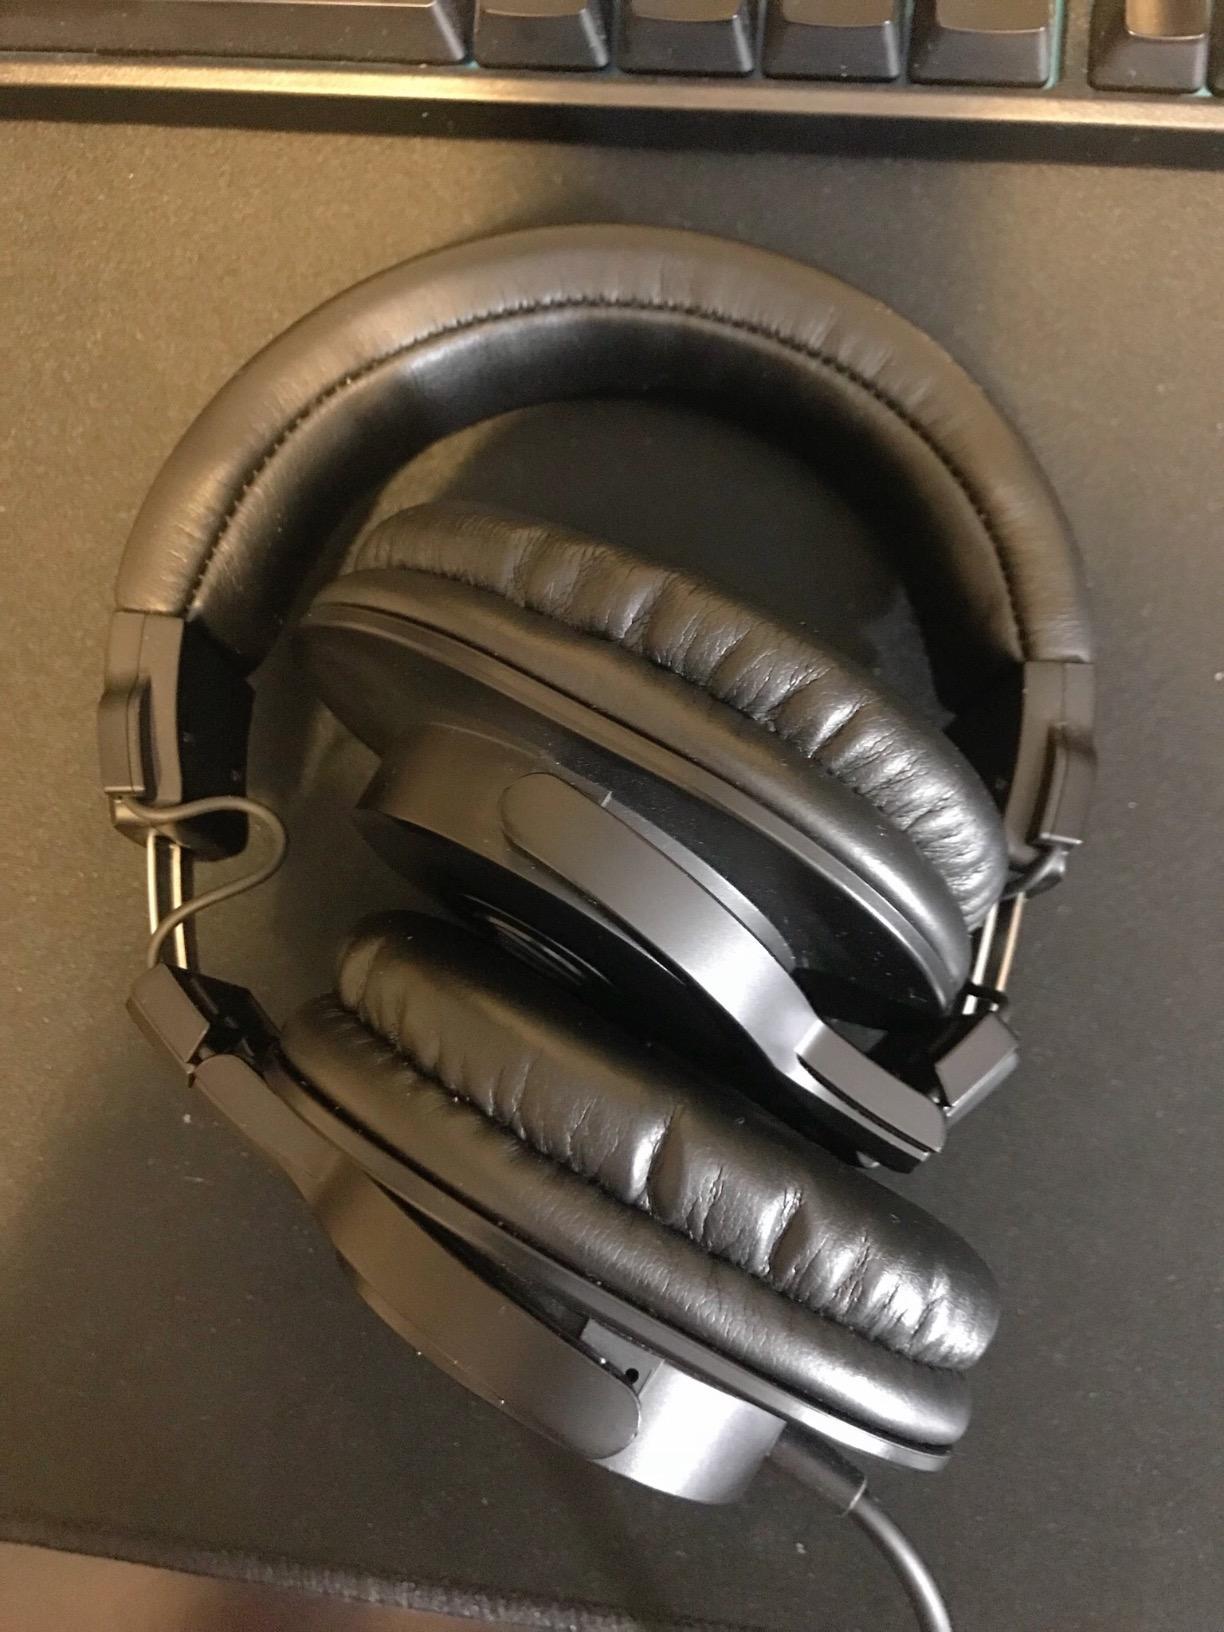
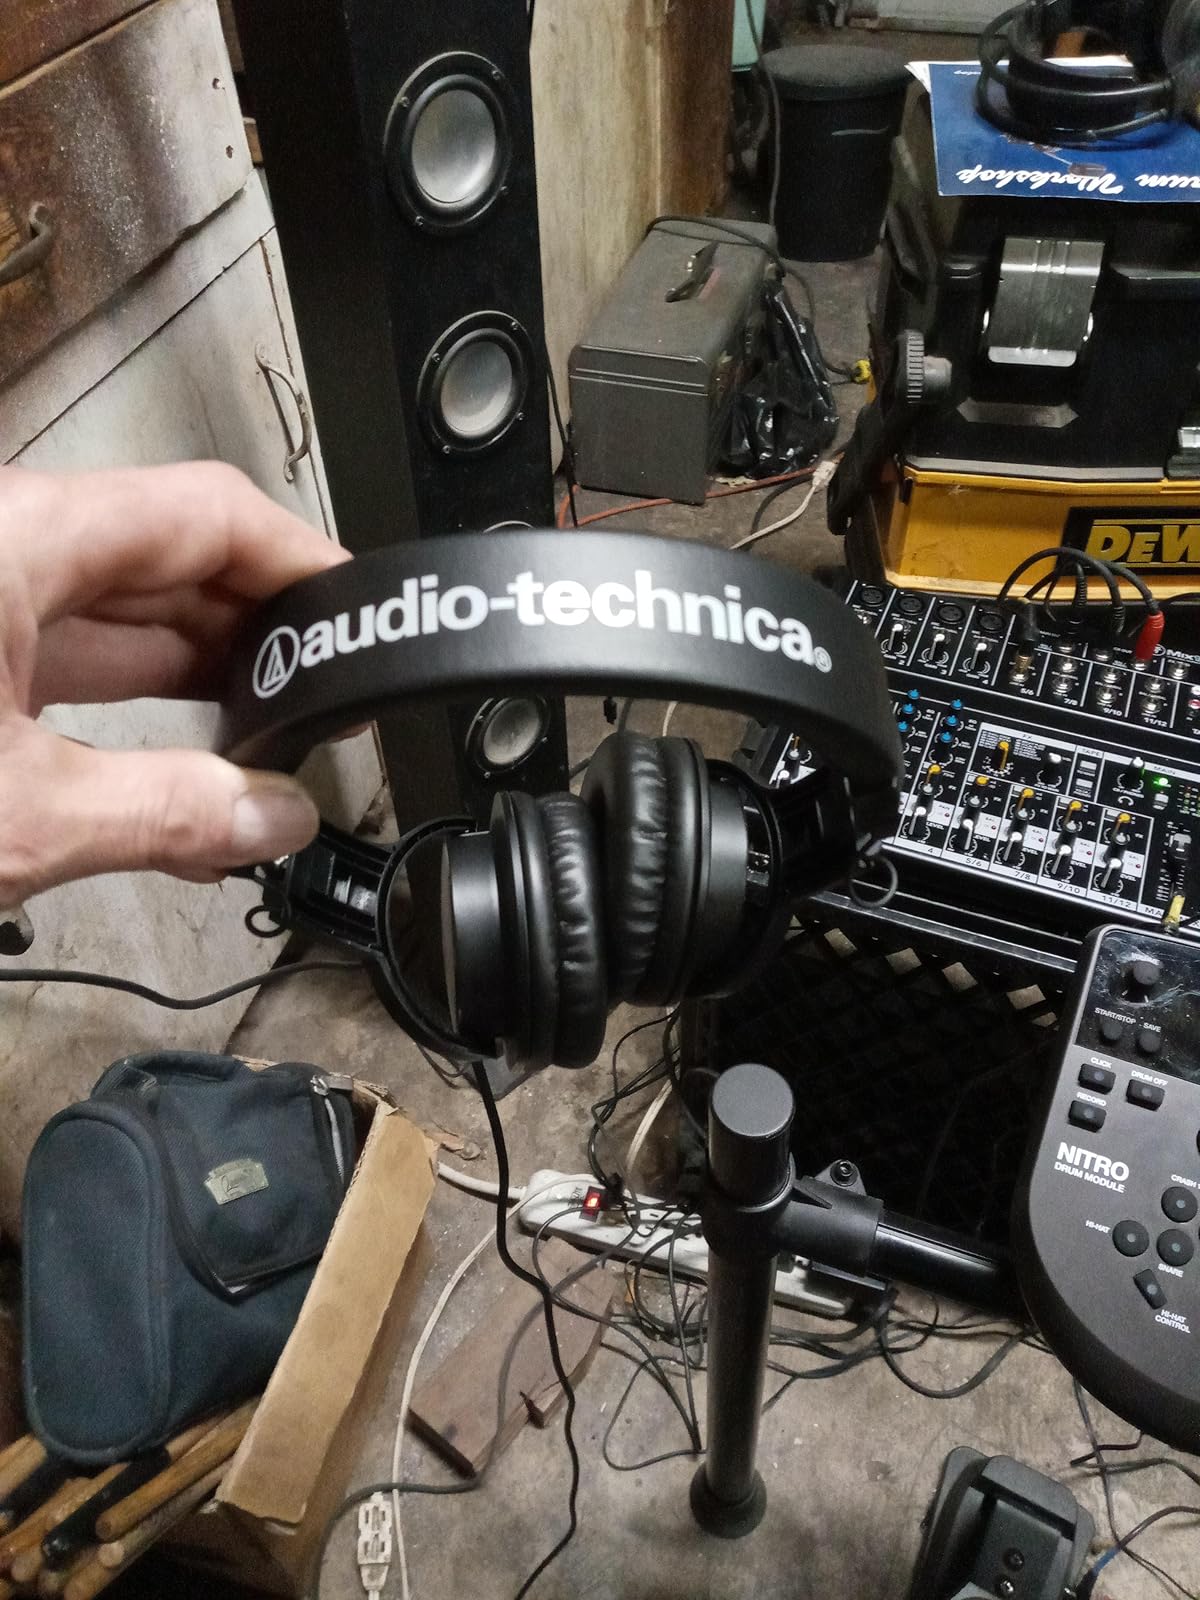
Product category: headphones
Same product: no